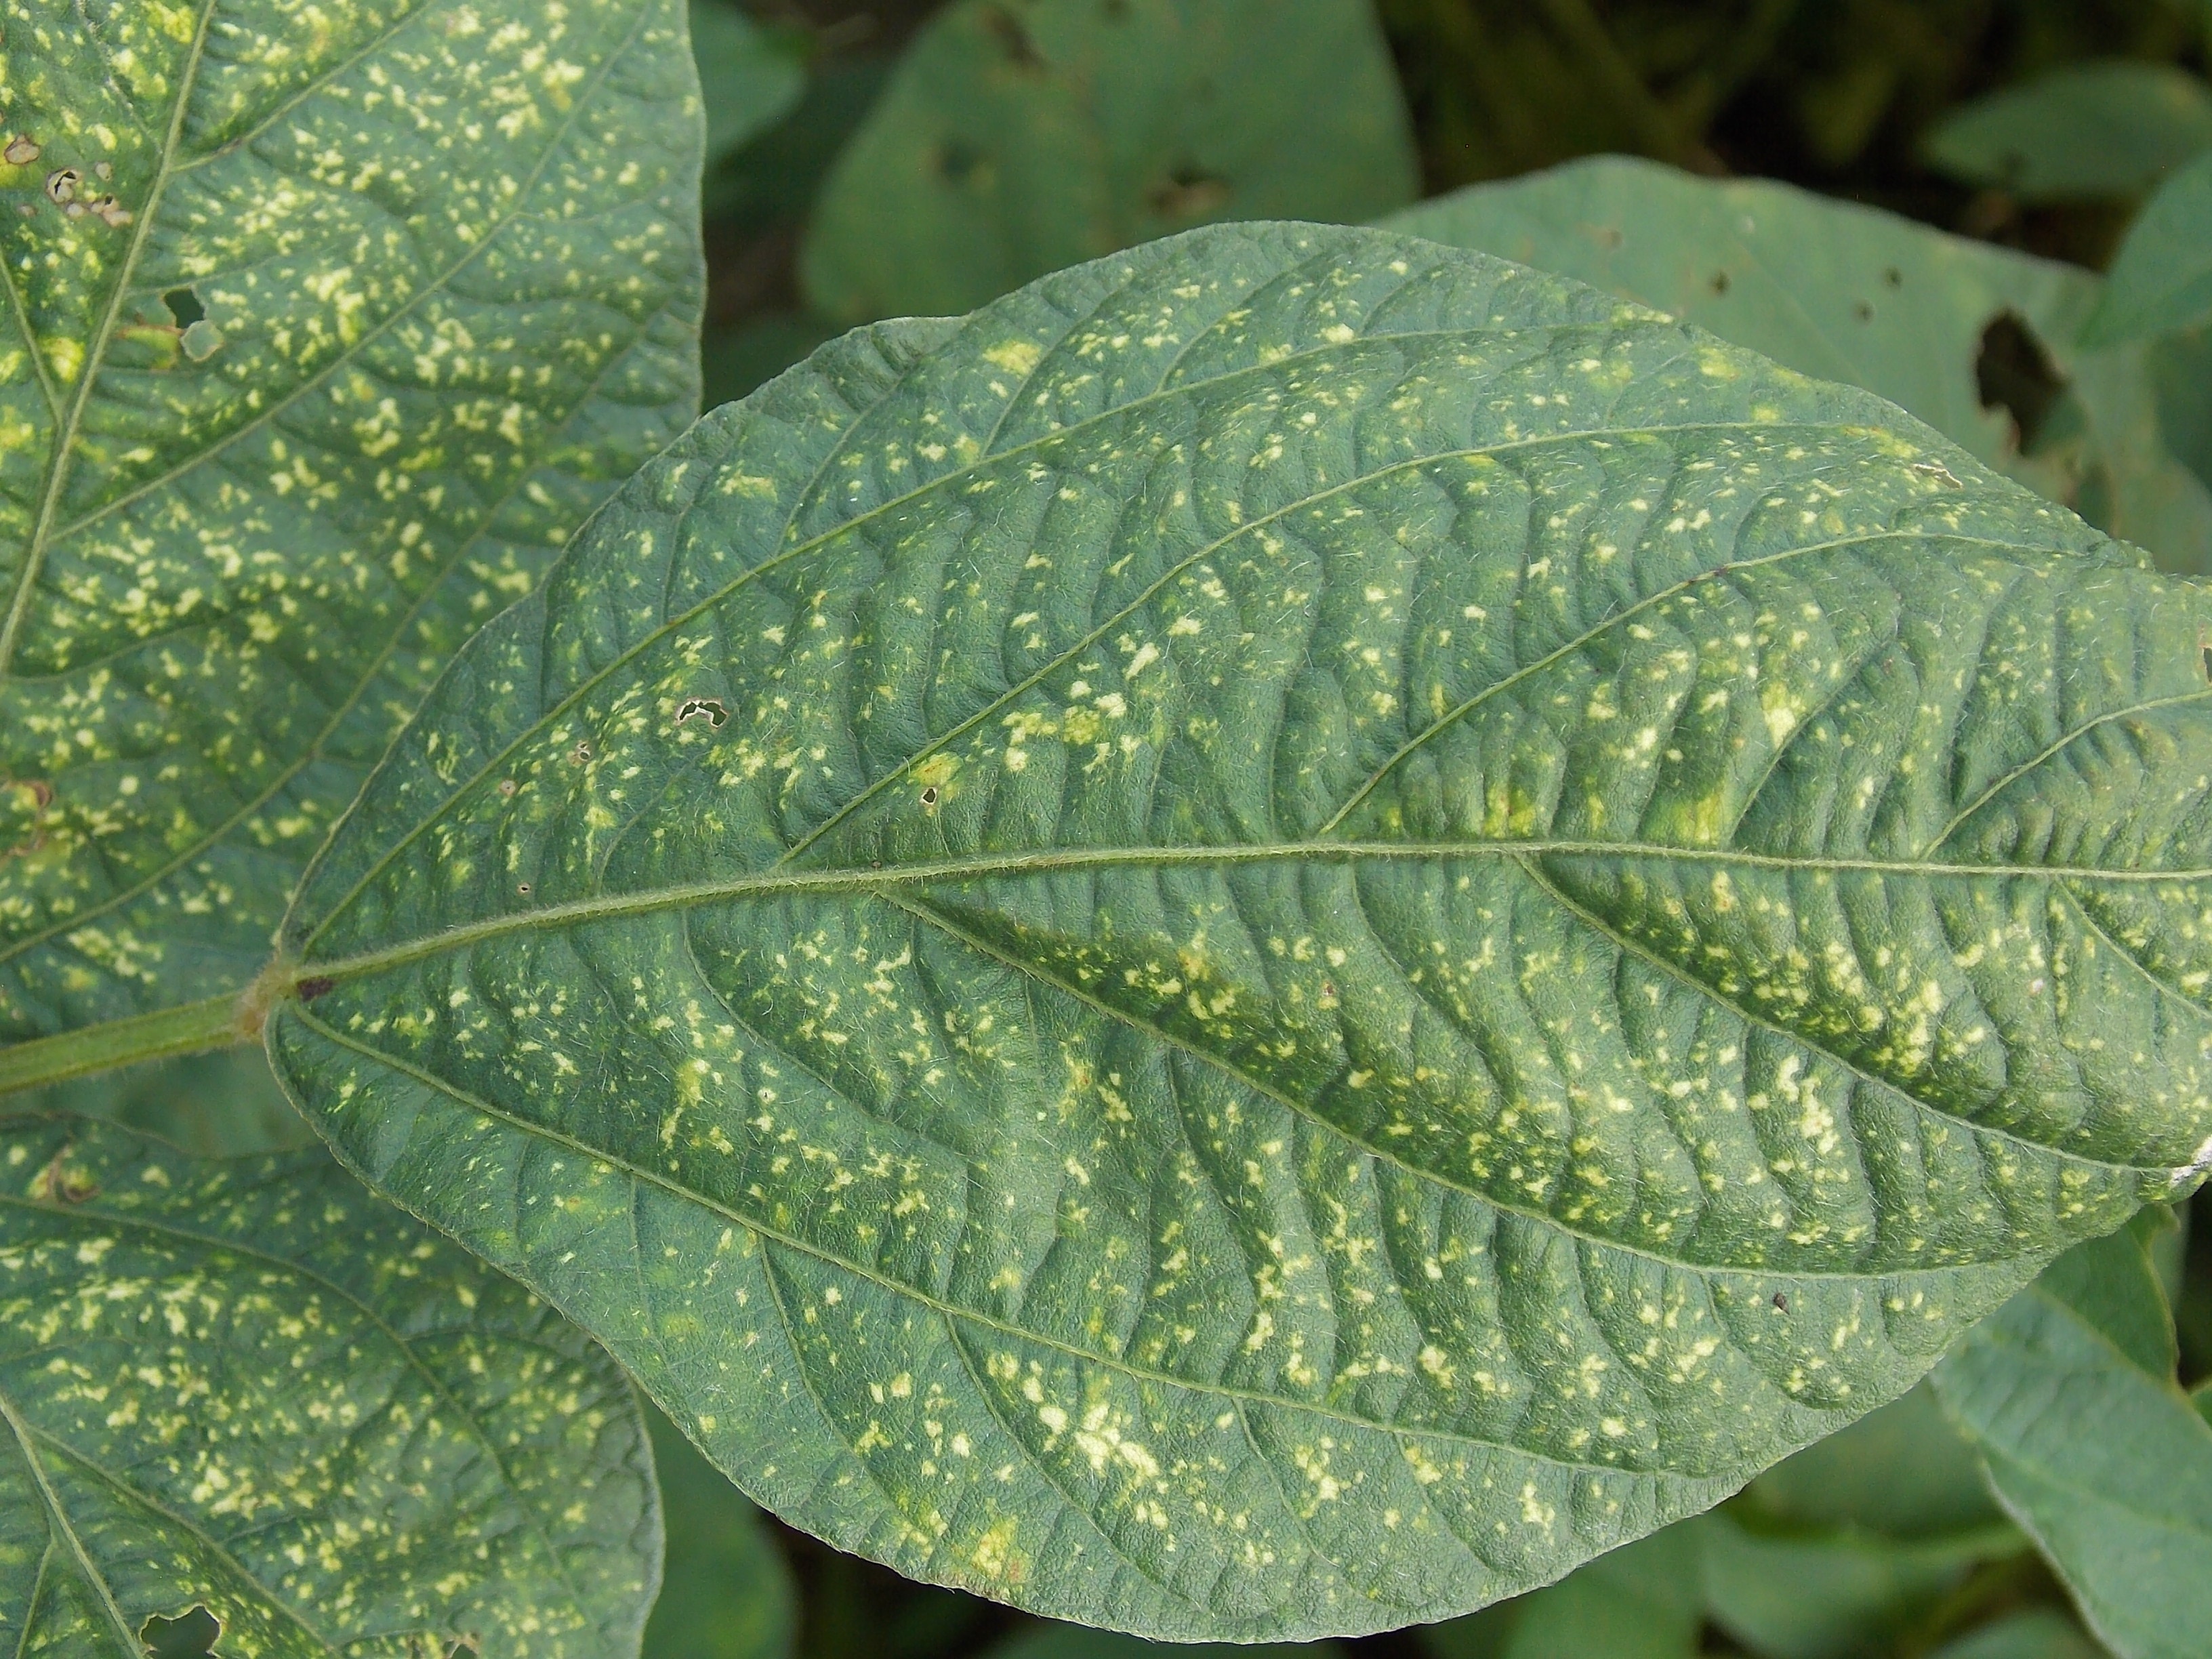
Label: Disease